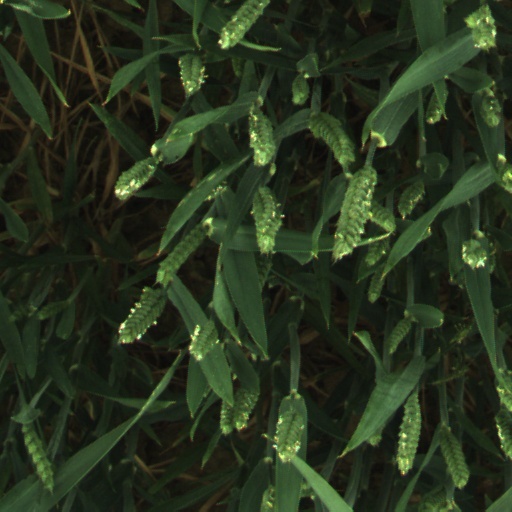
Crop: wheat